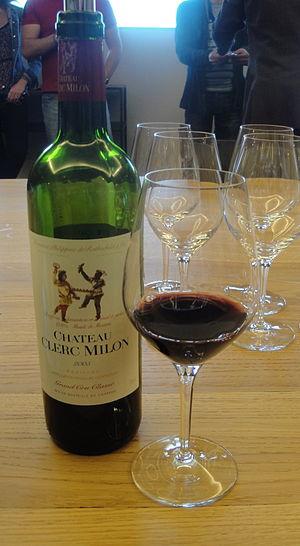
Château Clerc Milon est un vignoble situé au nord-est de l'appellation pauillac en Gironde. Il fait partie de la classification officielle des vins de Bordeaux de 1855 dans laquelle il tient la place de cinquième grand cru.